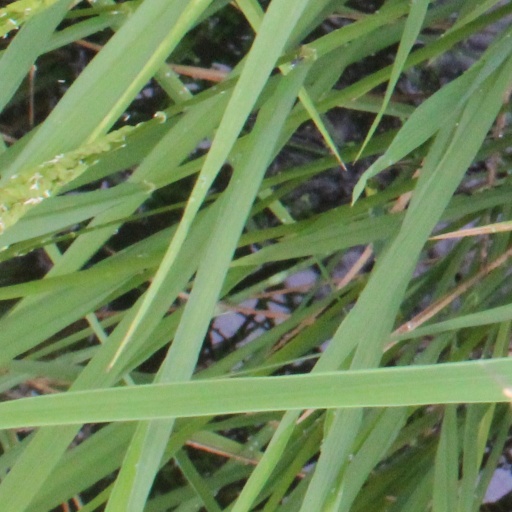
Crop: rice